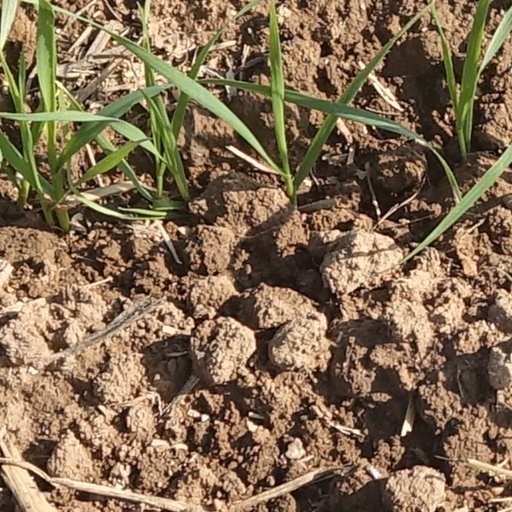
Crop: wheat